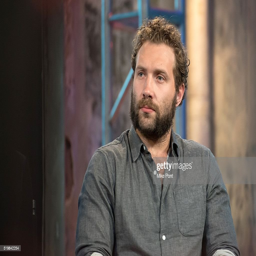
actor attends the series to discuss .